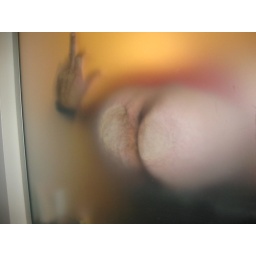
Ryan's butt in the bathroom window